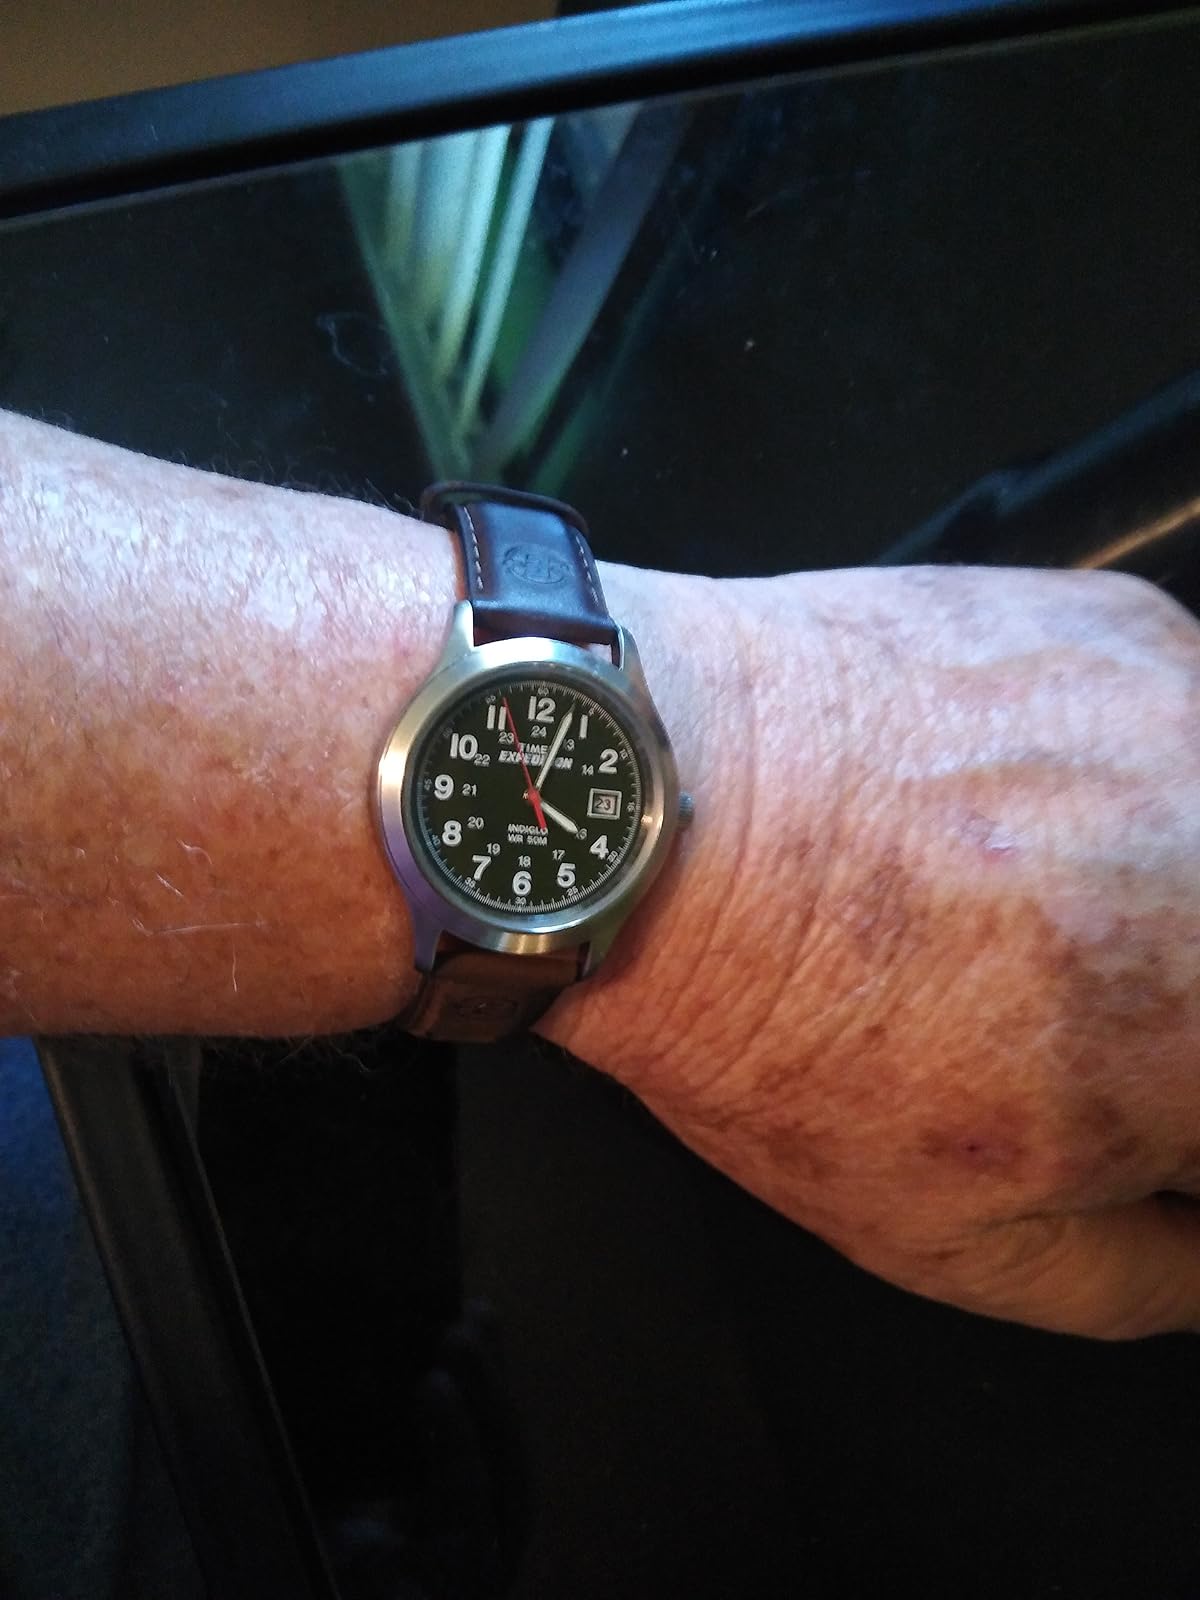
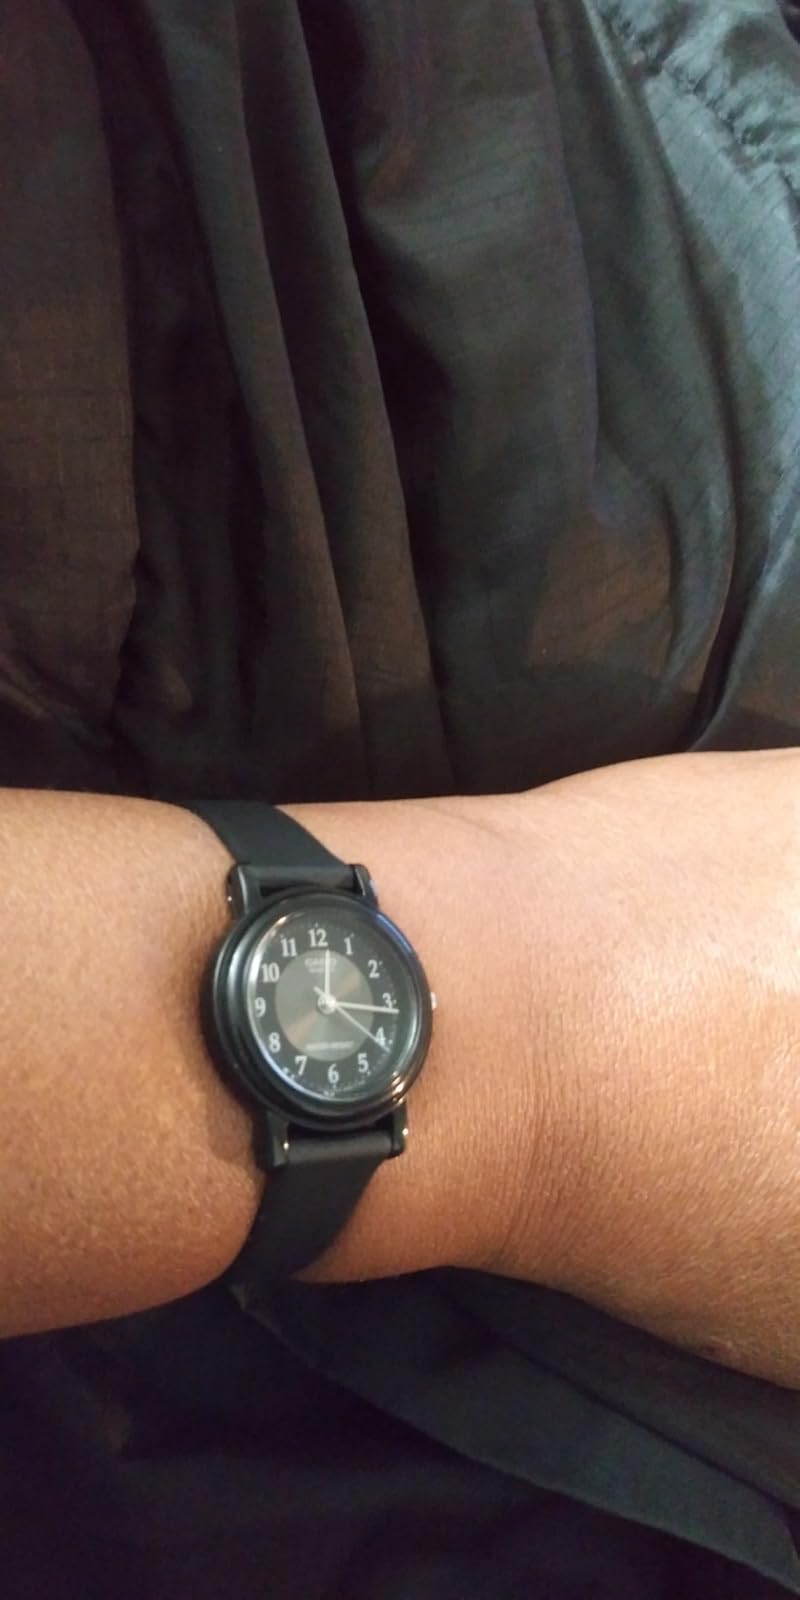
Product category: accessories_watch
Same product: no